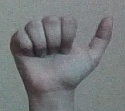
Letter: dhad